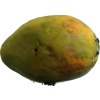
Label: papaya